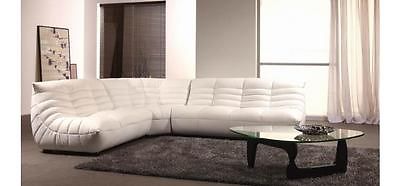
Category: sofa